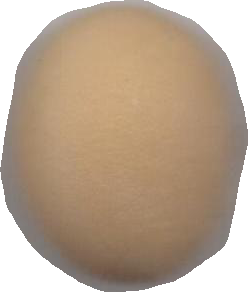
Variety: Grobogan